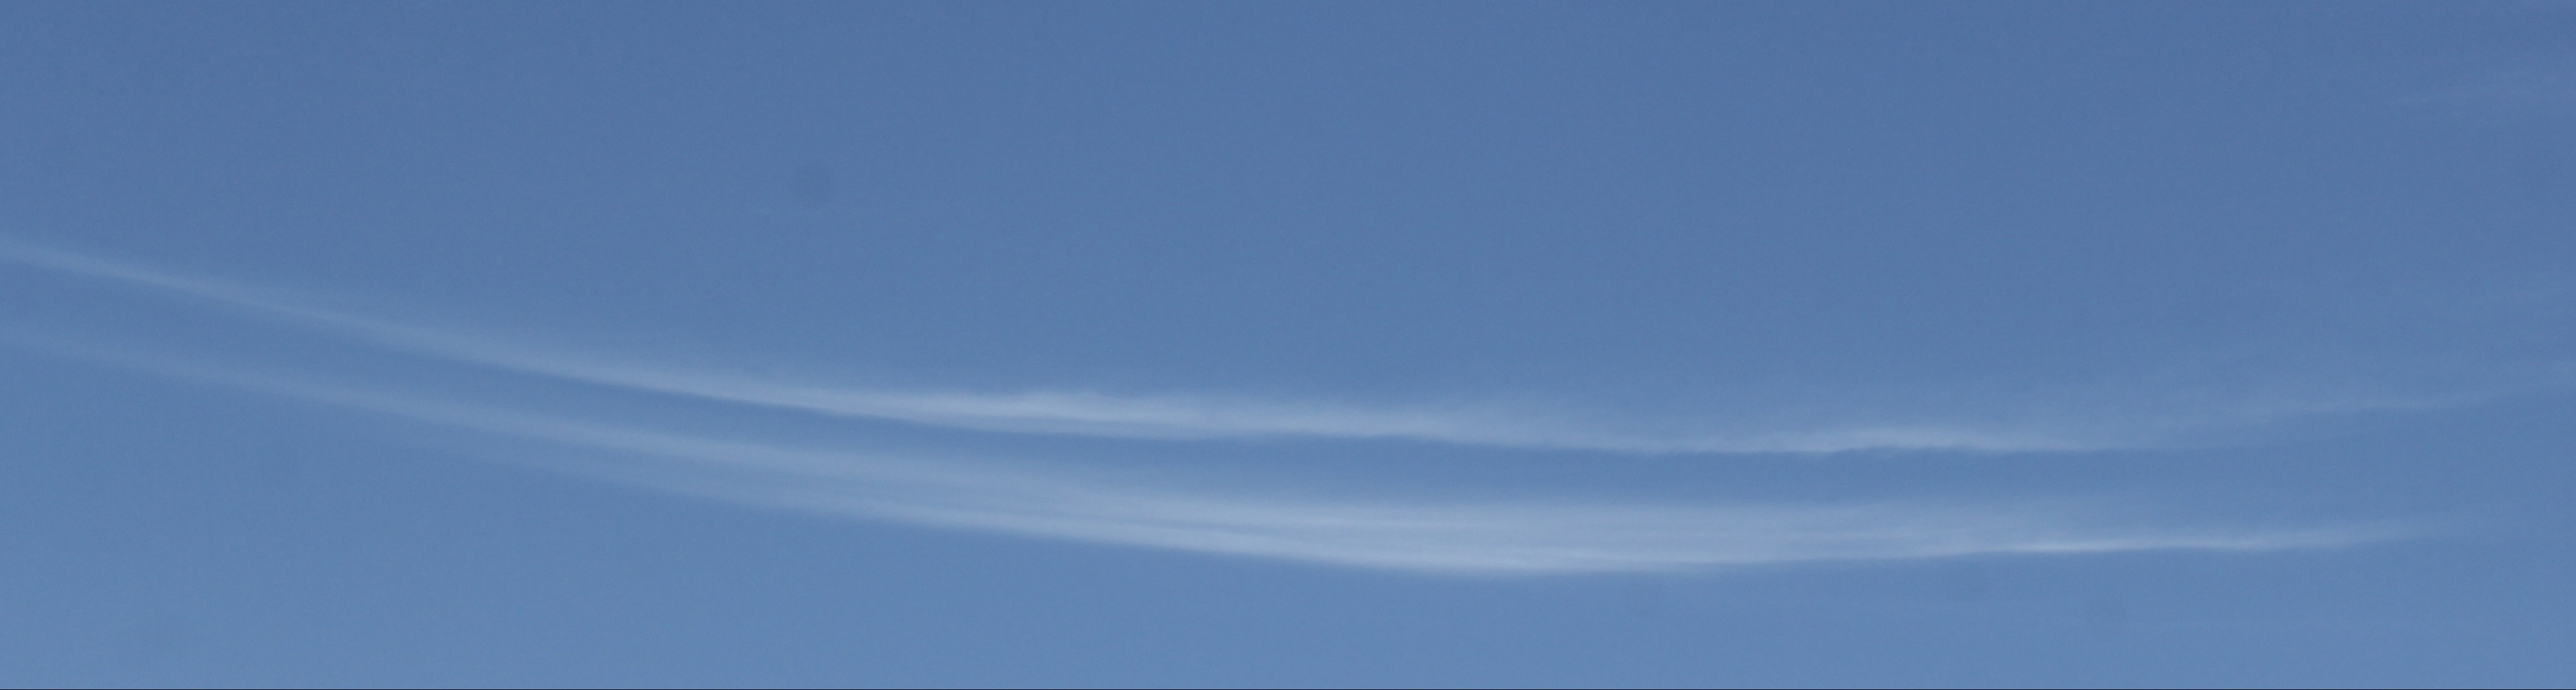
Cloud type: Cirrus